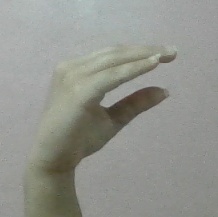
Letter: jeem